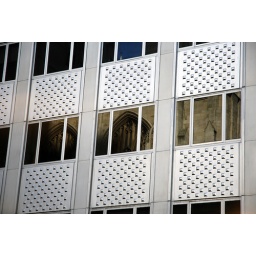
Reflection of a church on the windows of a building in New York.